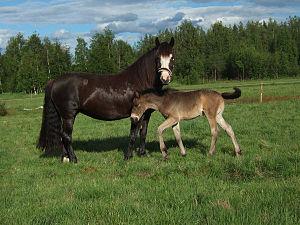
Le trotteur scandinave, est une race de chevaux de course originaire de Norvège et de Suède, issue de croisements entre des souches de chevaux à sang froid d'origine norvégienne et suédoise. C'est un puissant et robuste animal de sang froid.
Le noir est une couleur de robe du cheval, où la peau et le pelage de l'animal sont complètement noirs. C'est aussi une robe de base chez le cheval, différents gènes tels que le Dun ou le Silver pouvant en modifier l'apparence. Lorsqu'elle est totalement dépourvue de poils blancs, elle est dite zain. Elle peut aussi présenter des marques blanches.